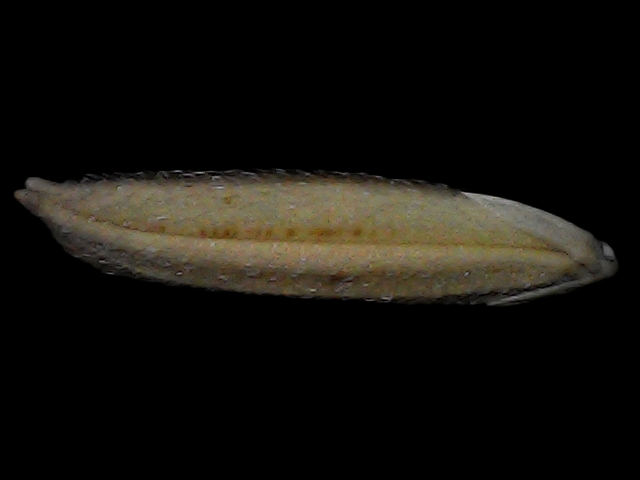
Rice variety: Bd87